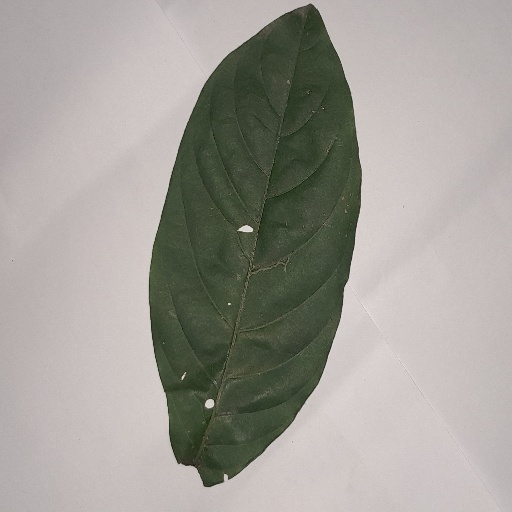
Species: HariTaki
Leaf condition: Shot Hole